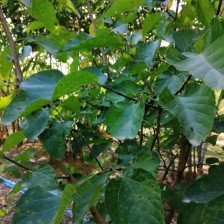
Variety: WhiteKing